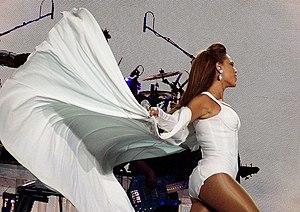
I Am… Sasha Fierce est le troisième album studio de l'artiste américaine de R'n'B Beyoncé Knowles. Sorti le 18 novembre 2008, chez Columbia Records, il est considéré comme un double album. Le premier disque I Am… comporte des ballades R'n'B et des chansons pop à tempo lent ou moyen, tandis que le second disque Sasha Fierce, intitulé d'après l'alter ego de Beyoncé, contient plus de chansons dansantes à tempo élevé qui se croisent avec de l'europop et de l'electropop. Une édition deluxe est commercialisée simultanément avec l'édition standard dans les marchés internationaux en novembre et décembre 2008.